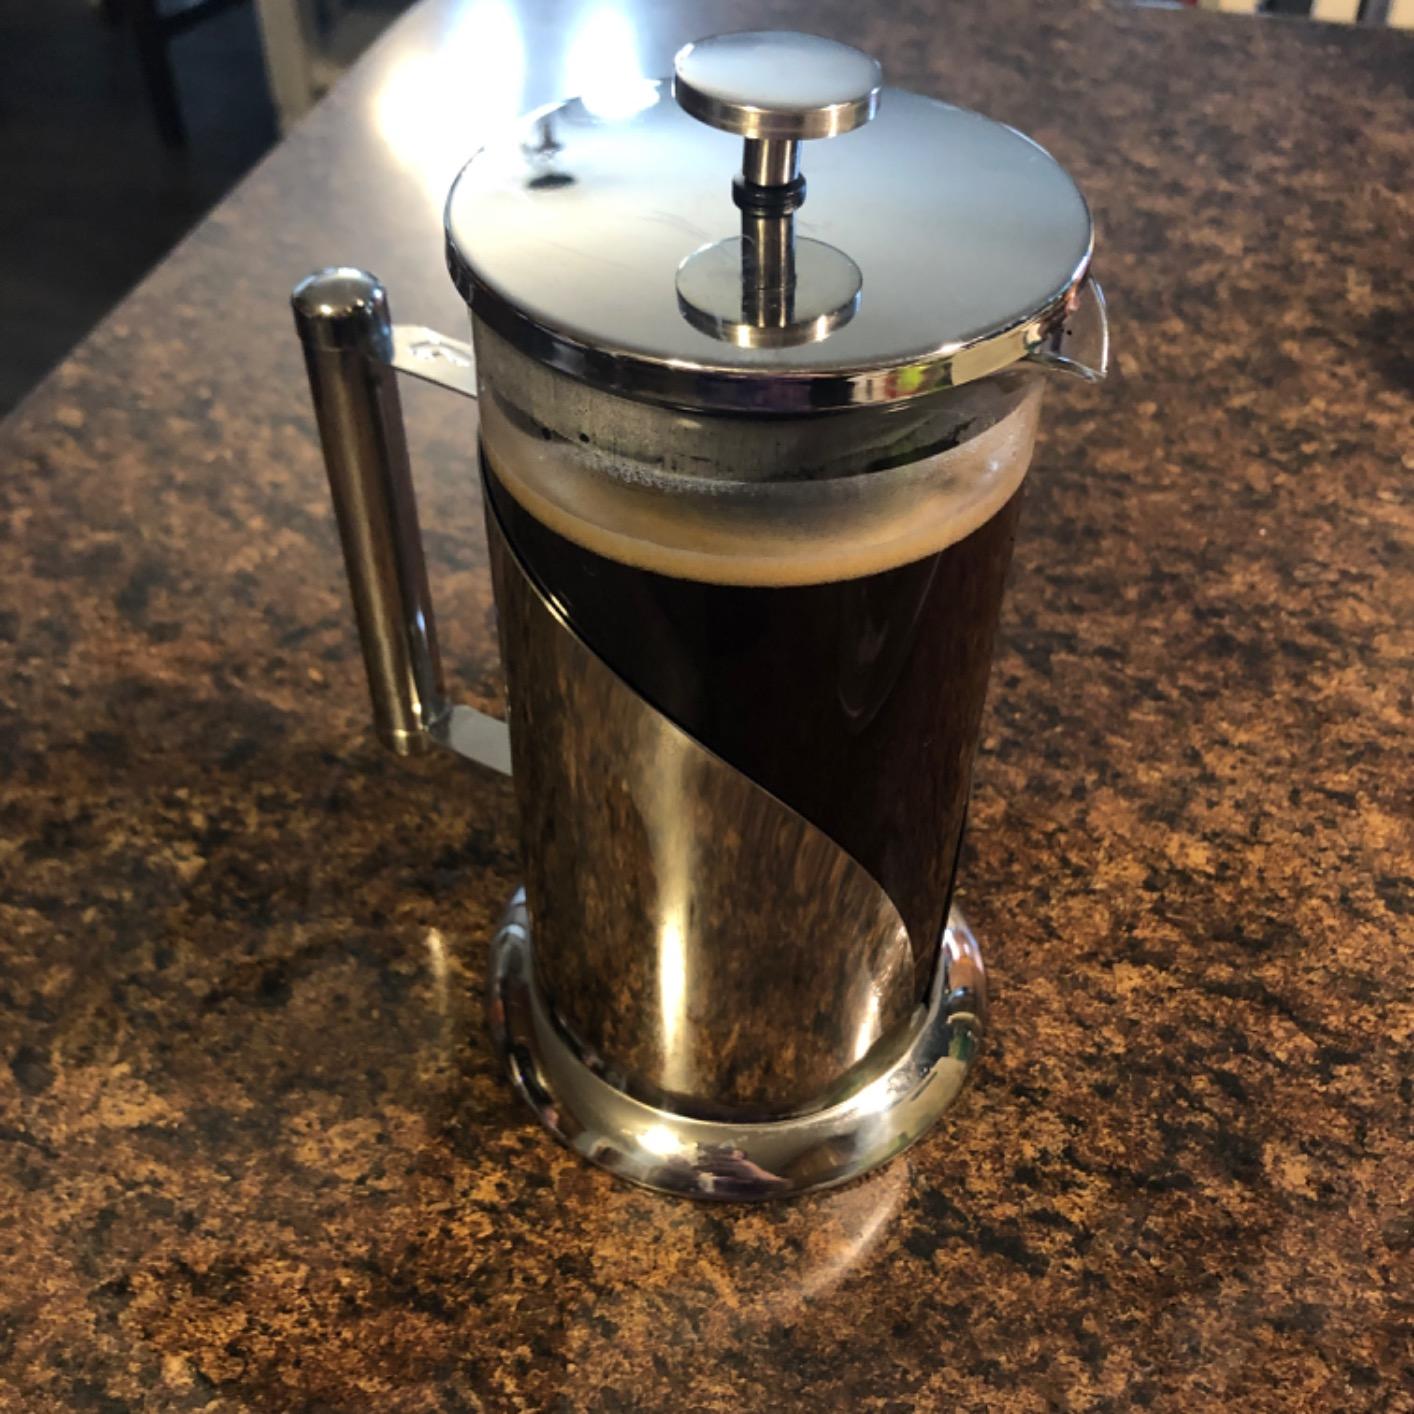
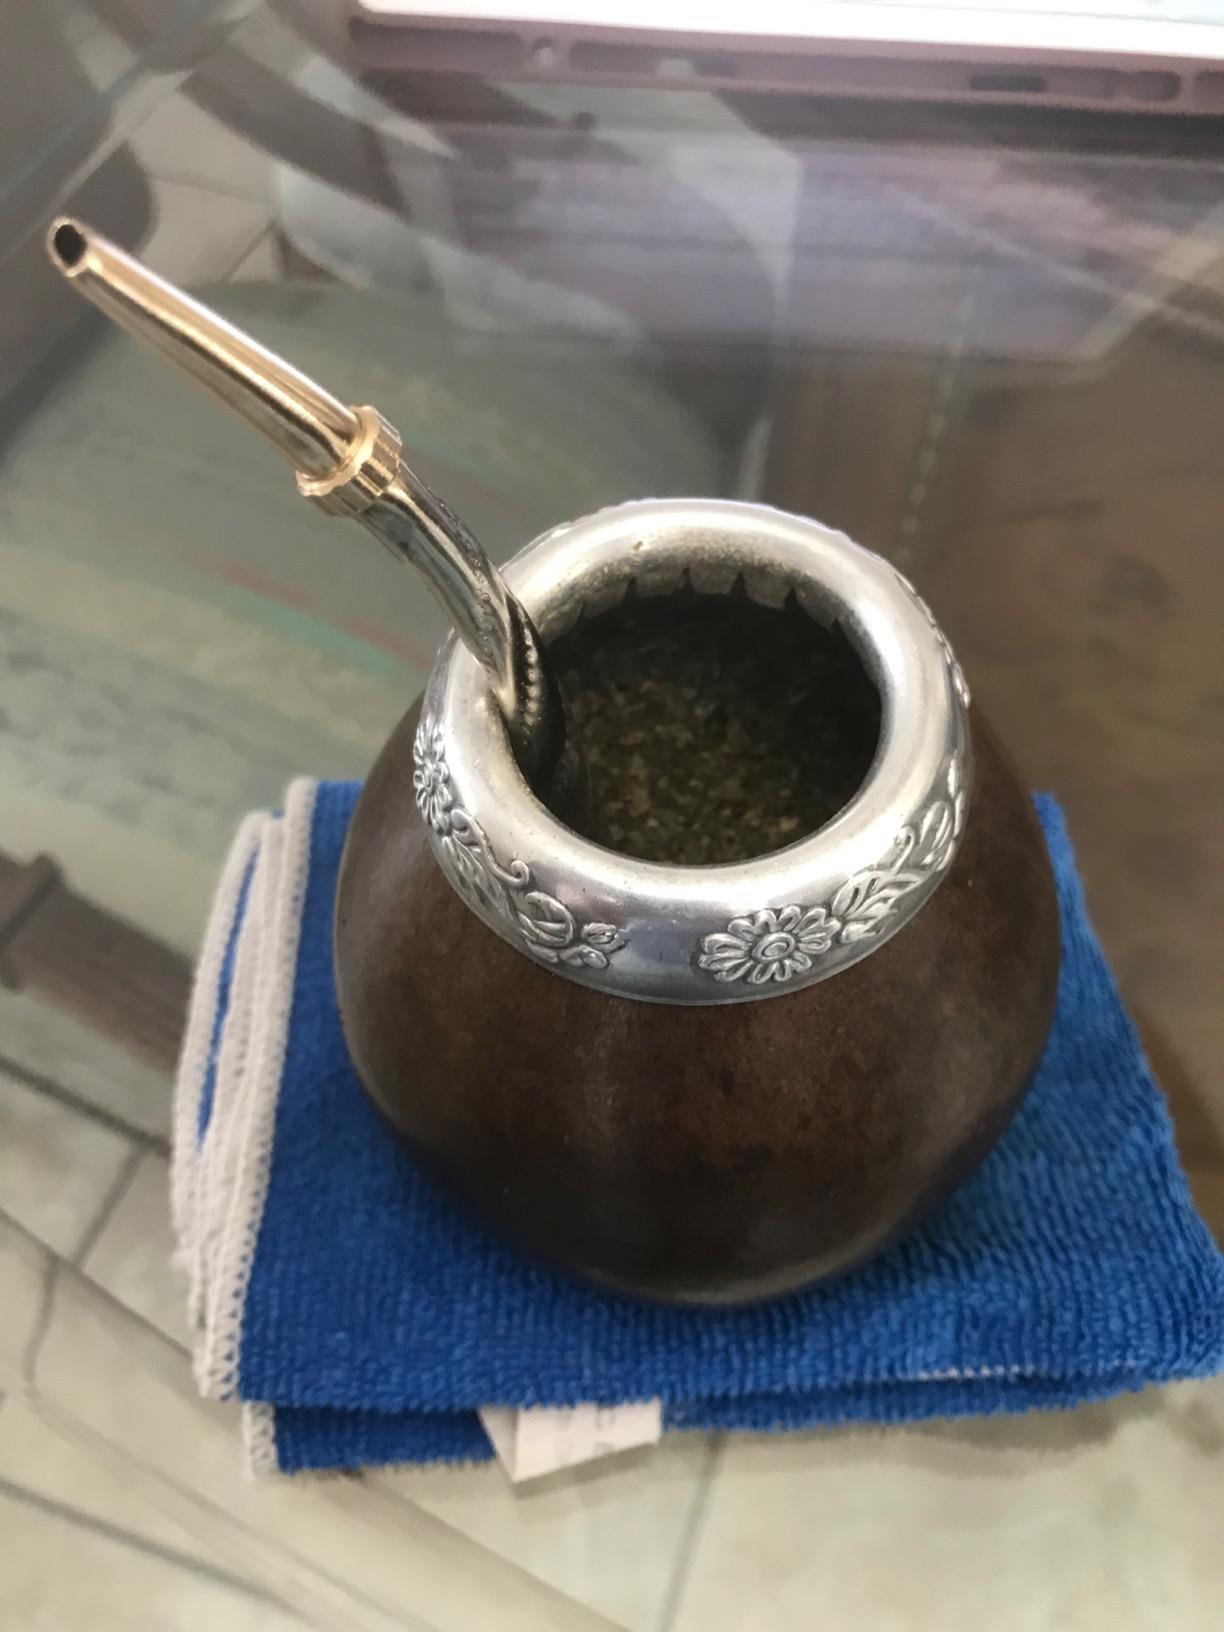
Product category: items_tea
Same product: no